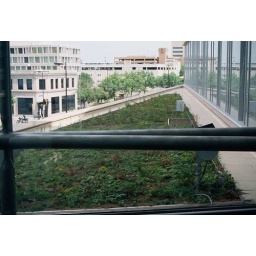
The library roof is planted with prairie grass, this is the only part of the green roof visible from within the library